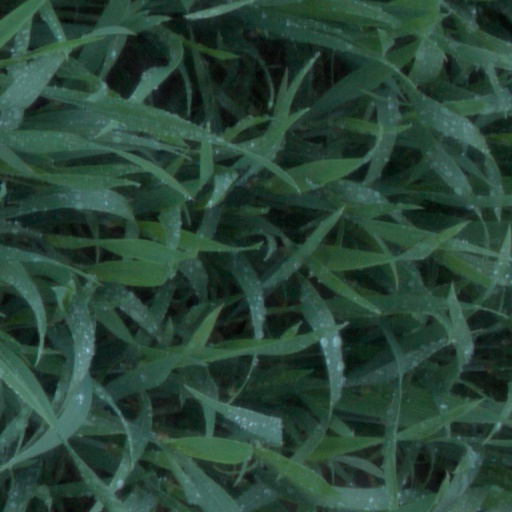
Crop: wheat